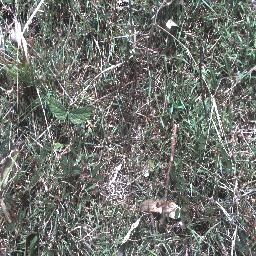
Label: negative